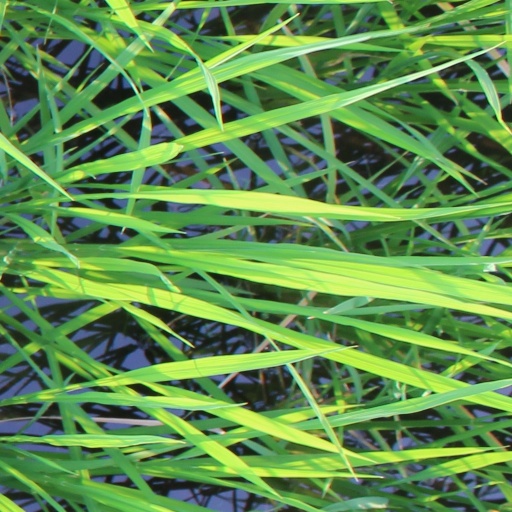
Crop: rice